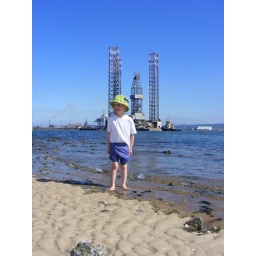
Callum standing on the beach while the Ensco rig passes by in the background on it`s way to Able-uk`s Greythorpe yard.